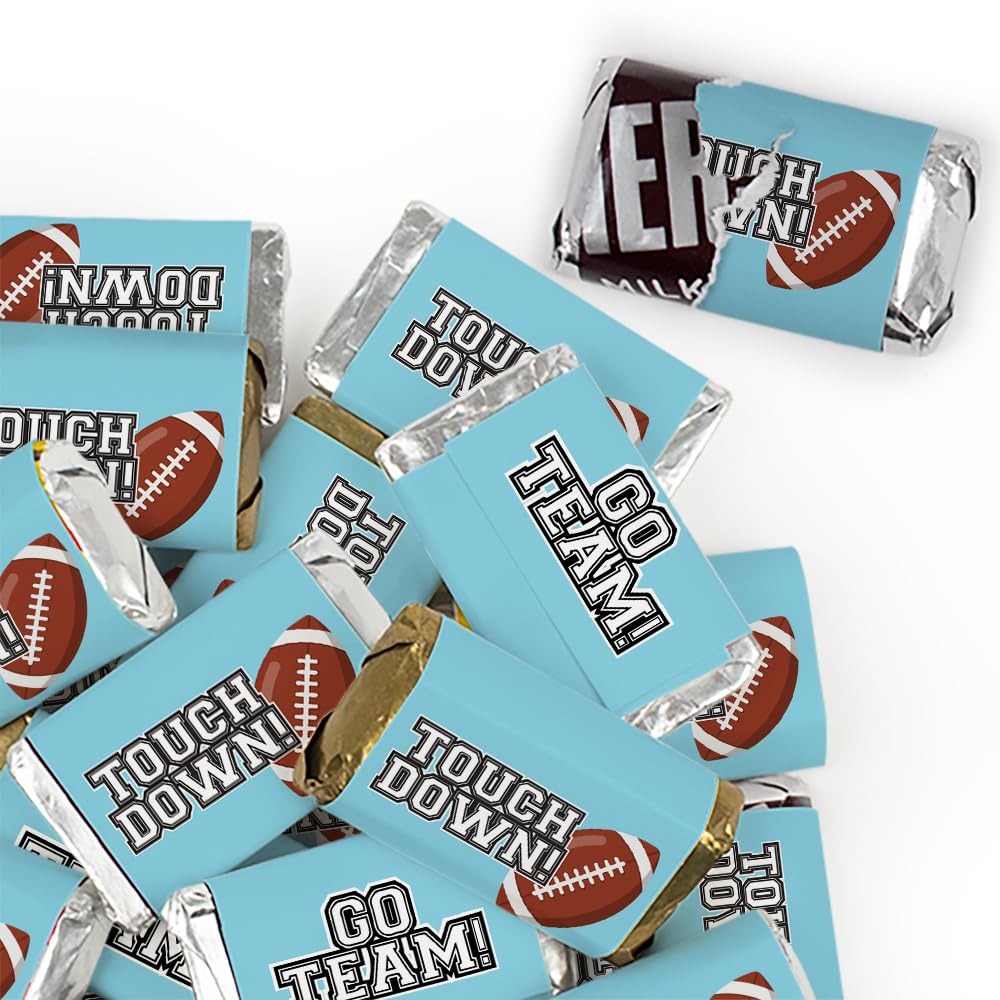
Item Name: 76 Pcs Light Blue Football Party Candy Favors Miniatures Chocolate - No Assembly Required - Touchdown
Bullet Point 1: Includes: approx. 76 pcs Miniatures chocolate
Bullet Point 2: Flavors: Milk Chocolate Bars, Krackel Bars, Mr. Good bars, and Special Dark Chocolate Bars
Bullet Point 3: Ships in cold pack packaging: This candy item is heat sensitive and will ship with cool pack packaging as needed
Bullet Point 4: No extra work: Completely assembled wrapped chocolate candy. These preassembled party favors are ready to gift - no peeling, gluing or sticking required. Wrappers are printed on high quality paper with beautiful, vibrant colors.
Bullet Point 5: Party guests will thank you: Add your personal touch to your Football Party celebration with these candy favors for gift bags, candy buffets, and treats.
Product Description: Celebrate with candy! Add your personal touch to your football party favors, goodie bags or candy buffet with these custom wrapped Touchdown themed chocolate miniatures candy mix in your team colors. Candy orders ship with cold pack packaging as needed.
Value: 76.0
Unit: Count

Price: 39.99